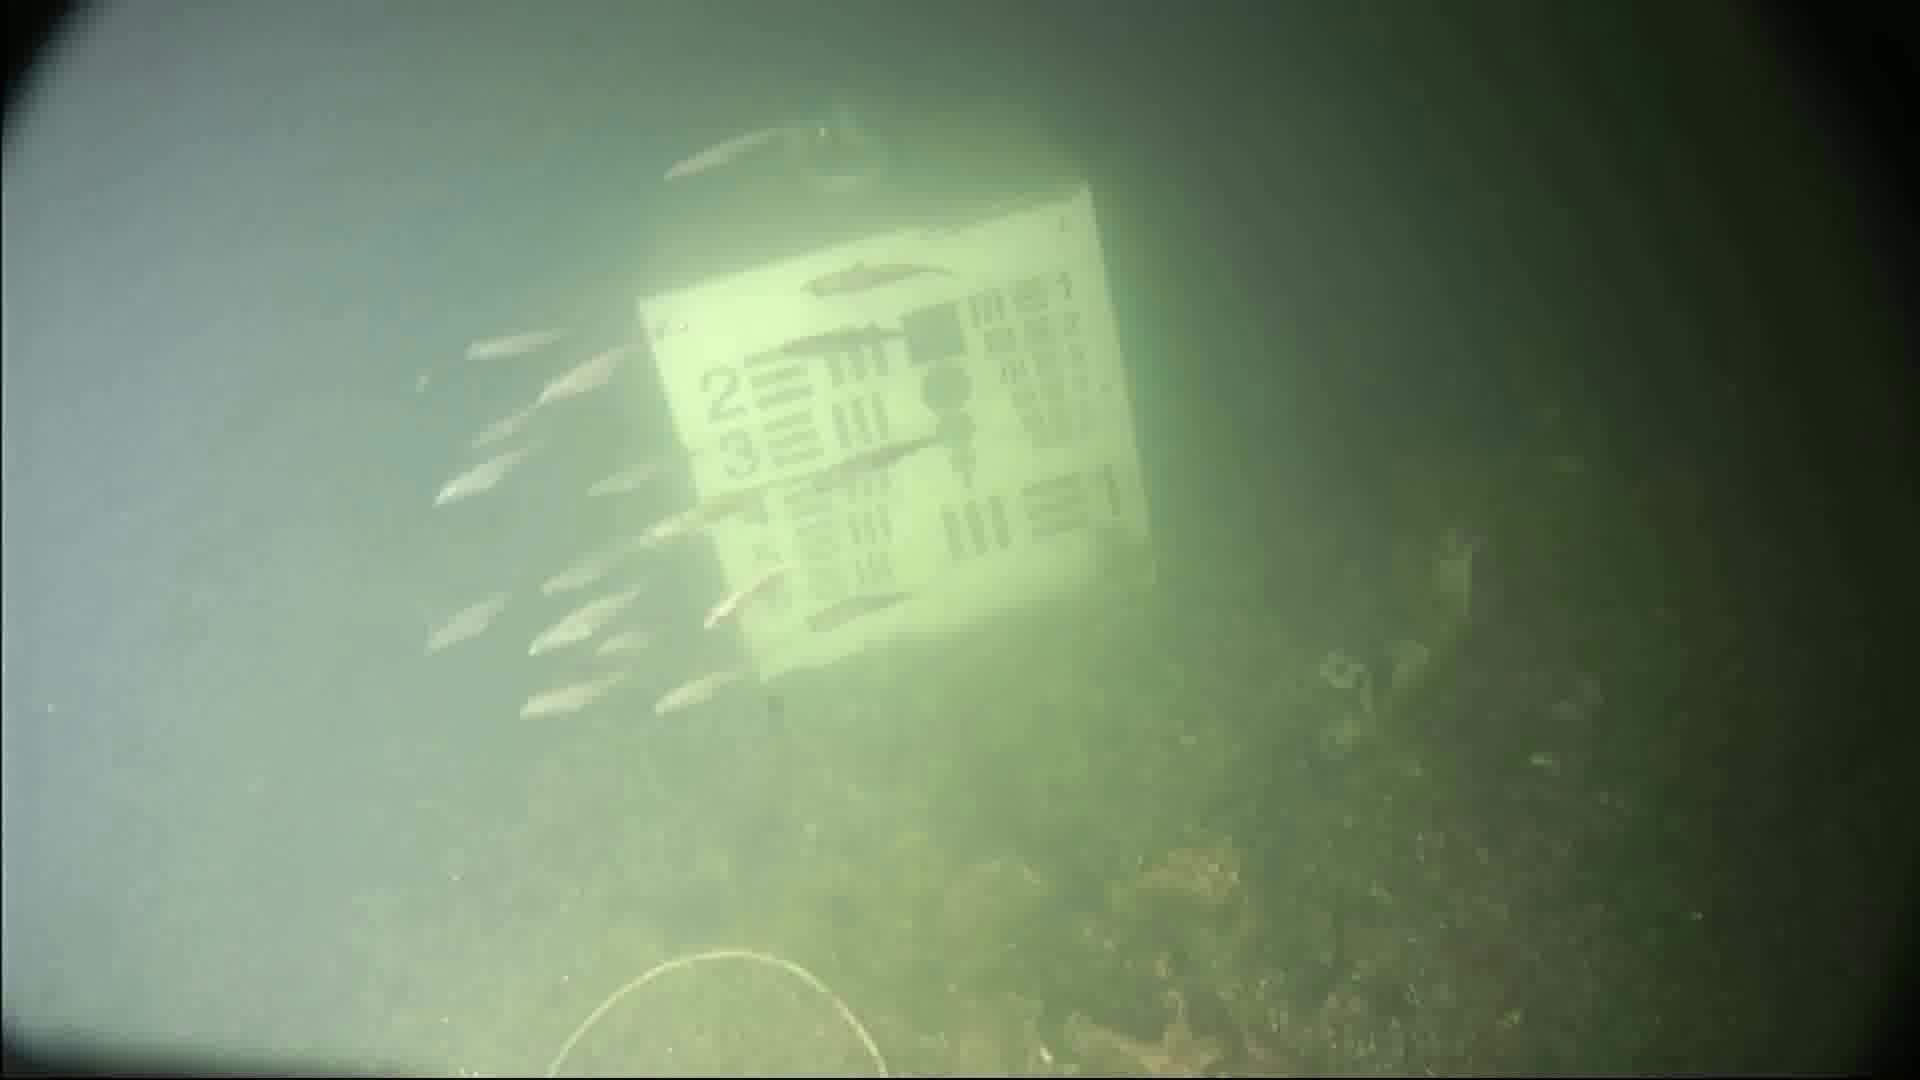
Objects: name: small_fish
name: starfish